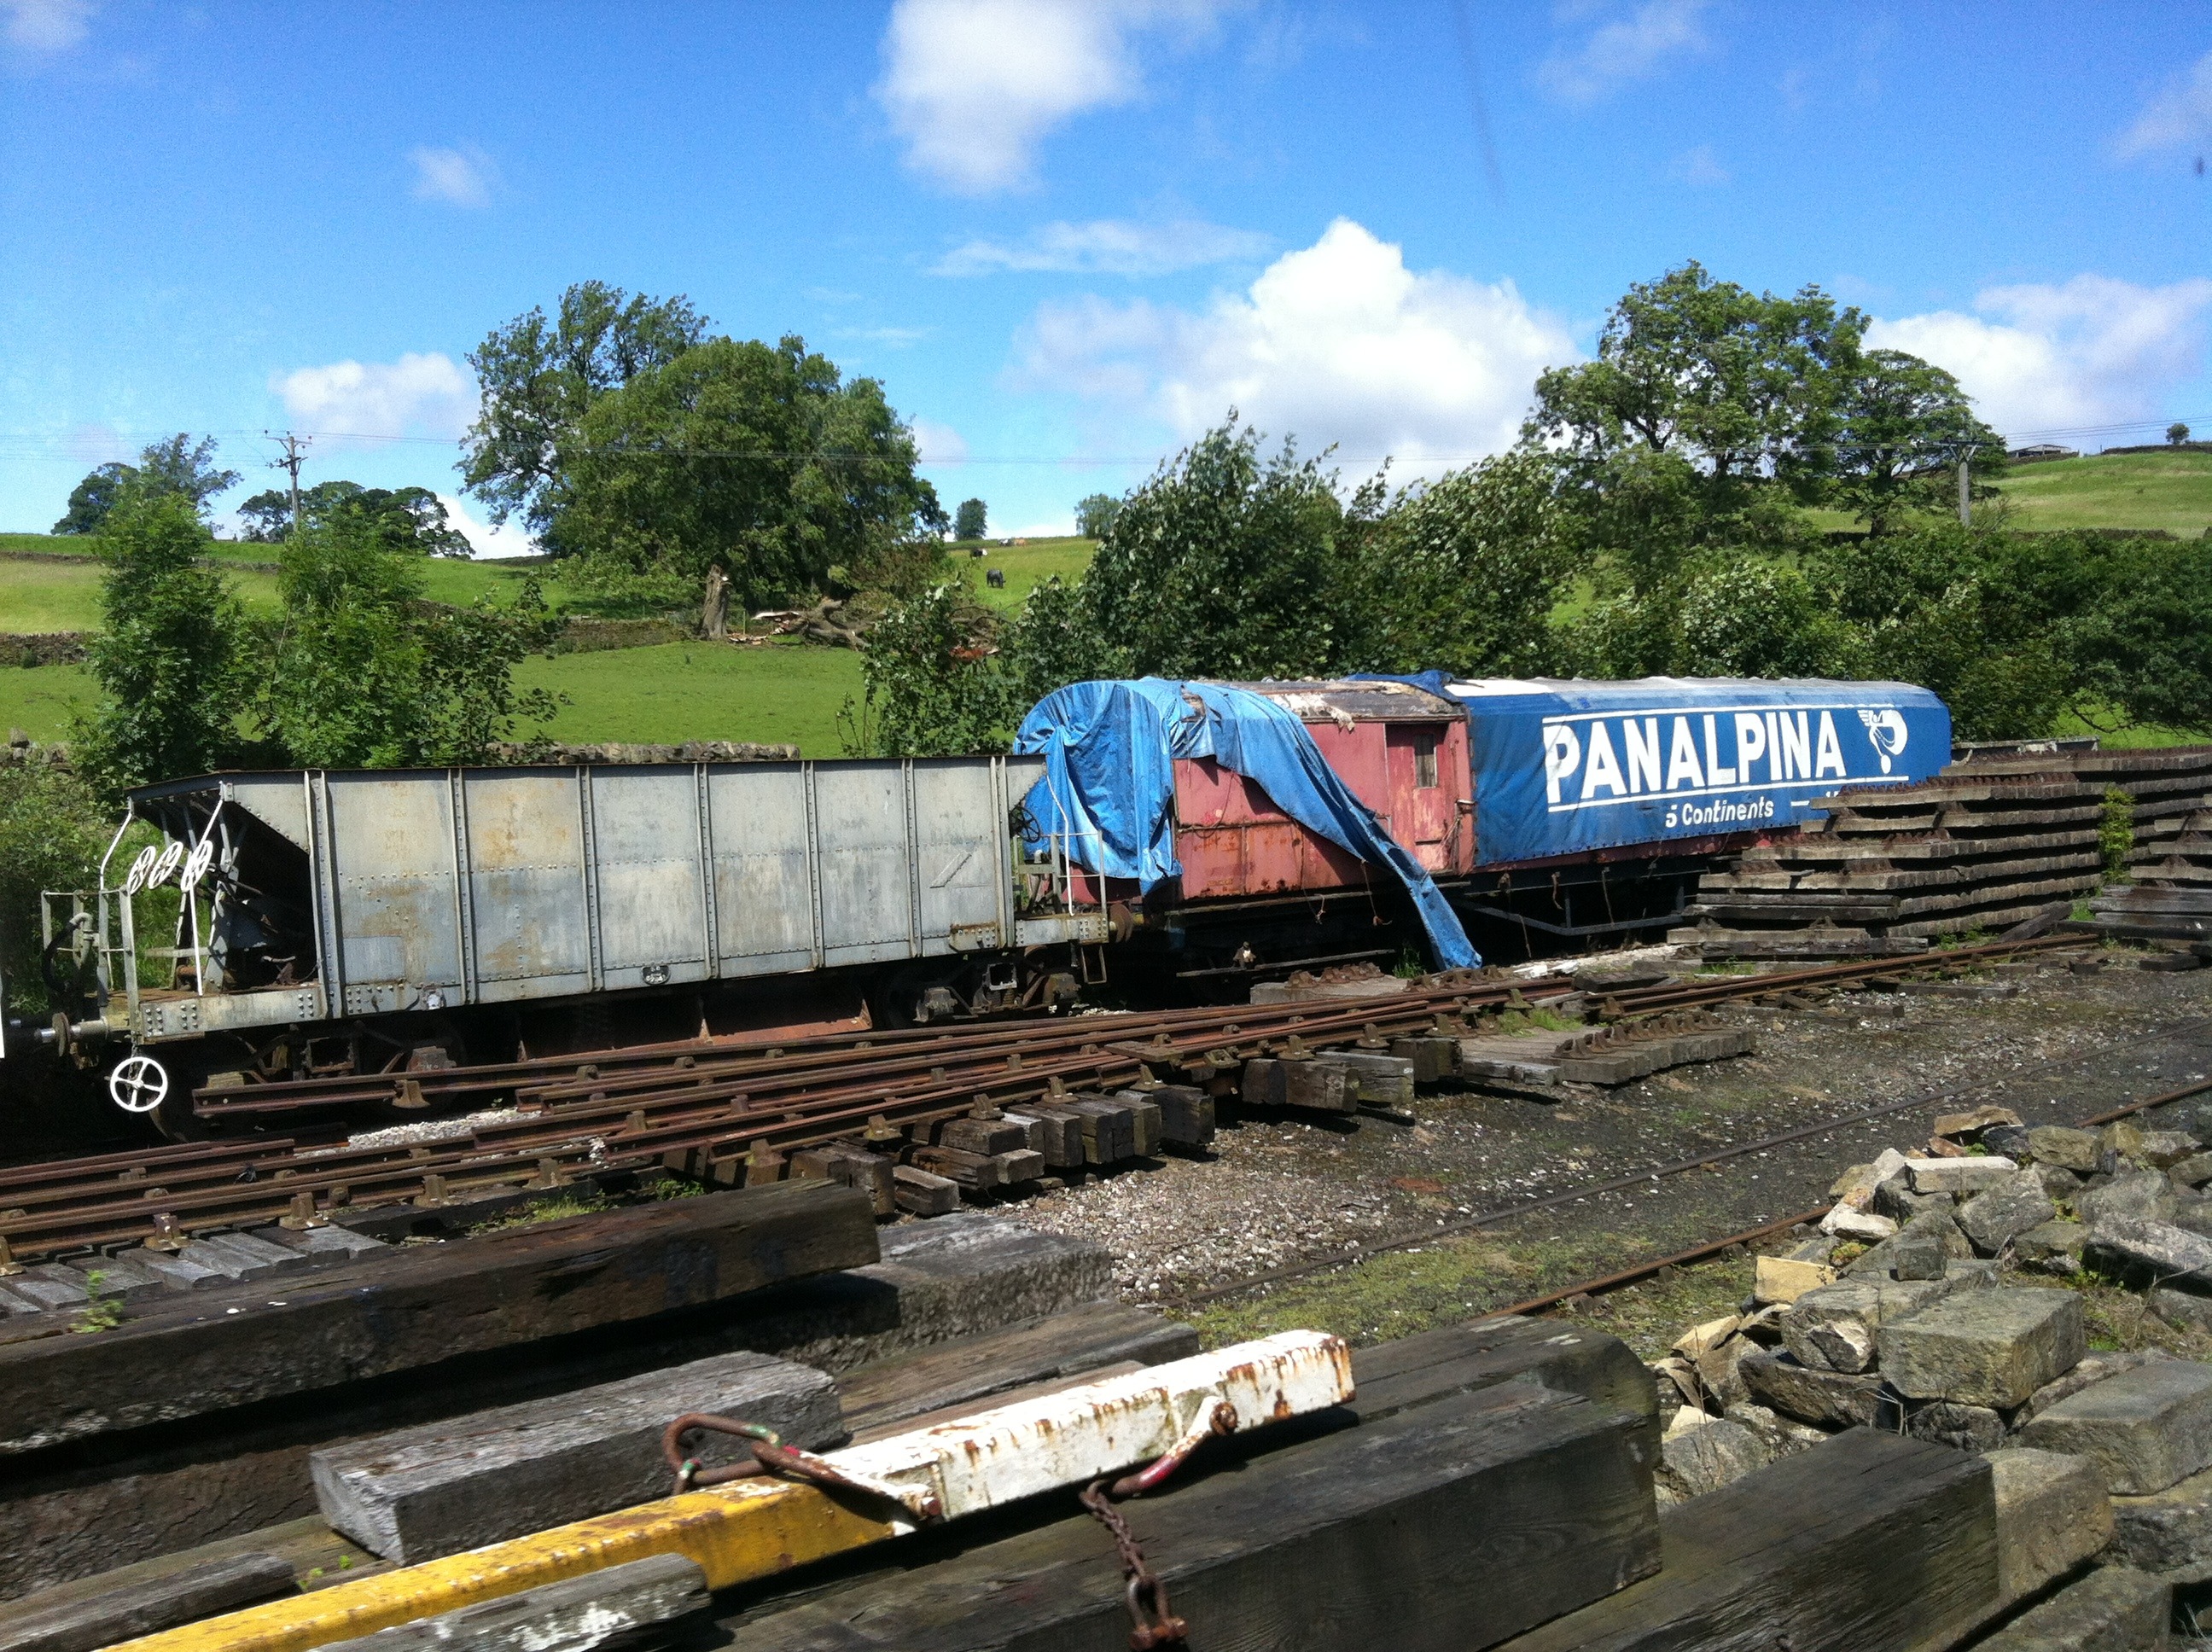
track, railway, vintage, antique, old, train, transport, vehicle, public transport, outside, locomotive, trains, rail transport, land vehicle, rolling stock, railroad car